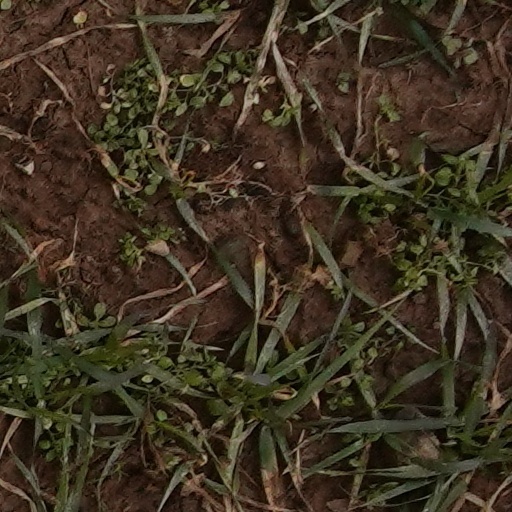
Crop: wheat